Lancaster Stormers

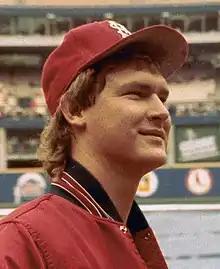
Tom Herr, pictured here as a St. Louis Cardinals player in 1983, was the Barnstormers' first manager. He led the team to its first championship in 2006.

In 2003, the Atlantic League of Professional Baseball formally announced the addition of an expansion team to Lancaster. In November 2004, the Barnstormers announced the signing of Tom Herr, a Major League Baseball veteran and Lancaster native, as the team's first manager.The Barnstormers planned to begin competition in 2005 at the newly built Penn Medicine Park.